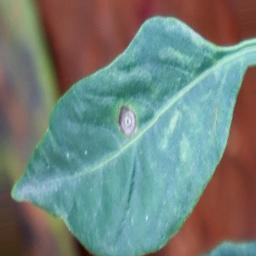
Label: cercospora